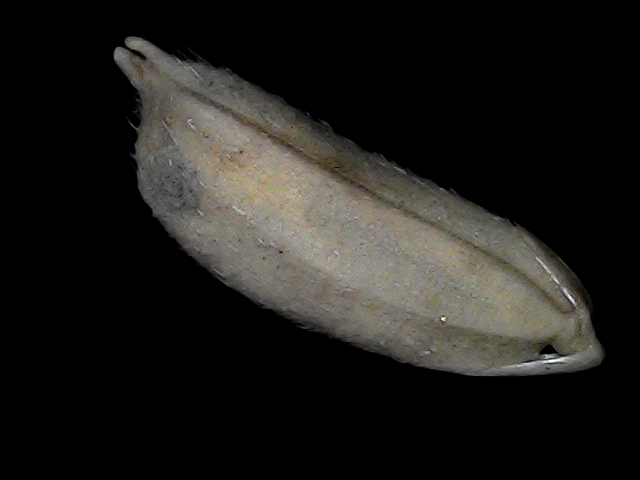
Rice variety: Bd79